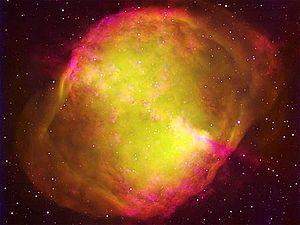
Une nébuleuse planétaire est un objet astronomique qui ressemble à un disque d'aspect nébuleux lorsqu'il est observé à basse résolution. En raison de cet aspect, semblable à celui des planètes, l'adjectif « planétaire » lui a été attaché, et il a été depuis maintenu pour conserver l'uniformité historique. À partir d'observations plus détaillées, on sait maintenant que les nébuleuses planétaires n'ont en fait aucun rapport avec les planètes.